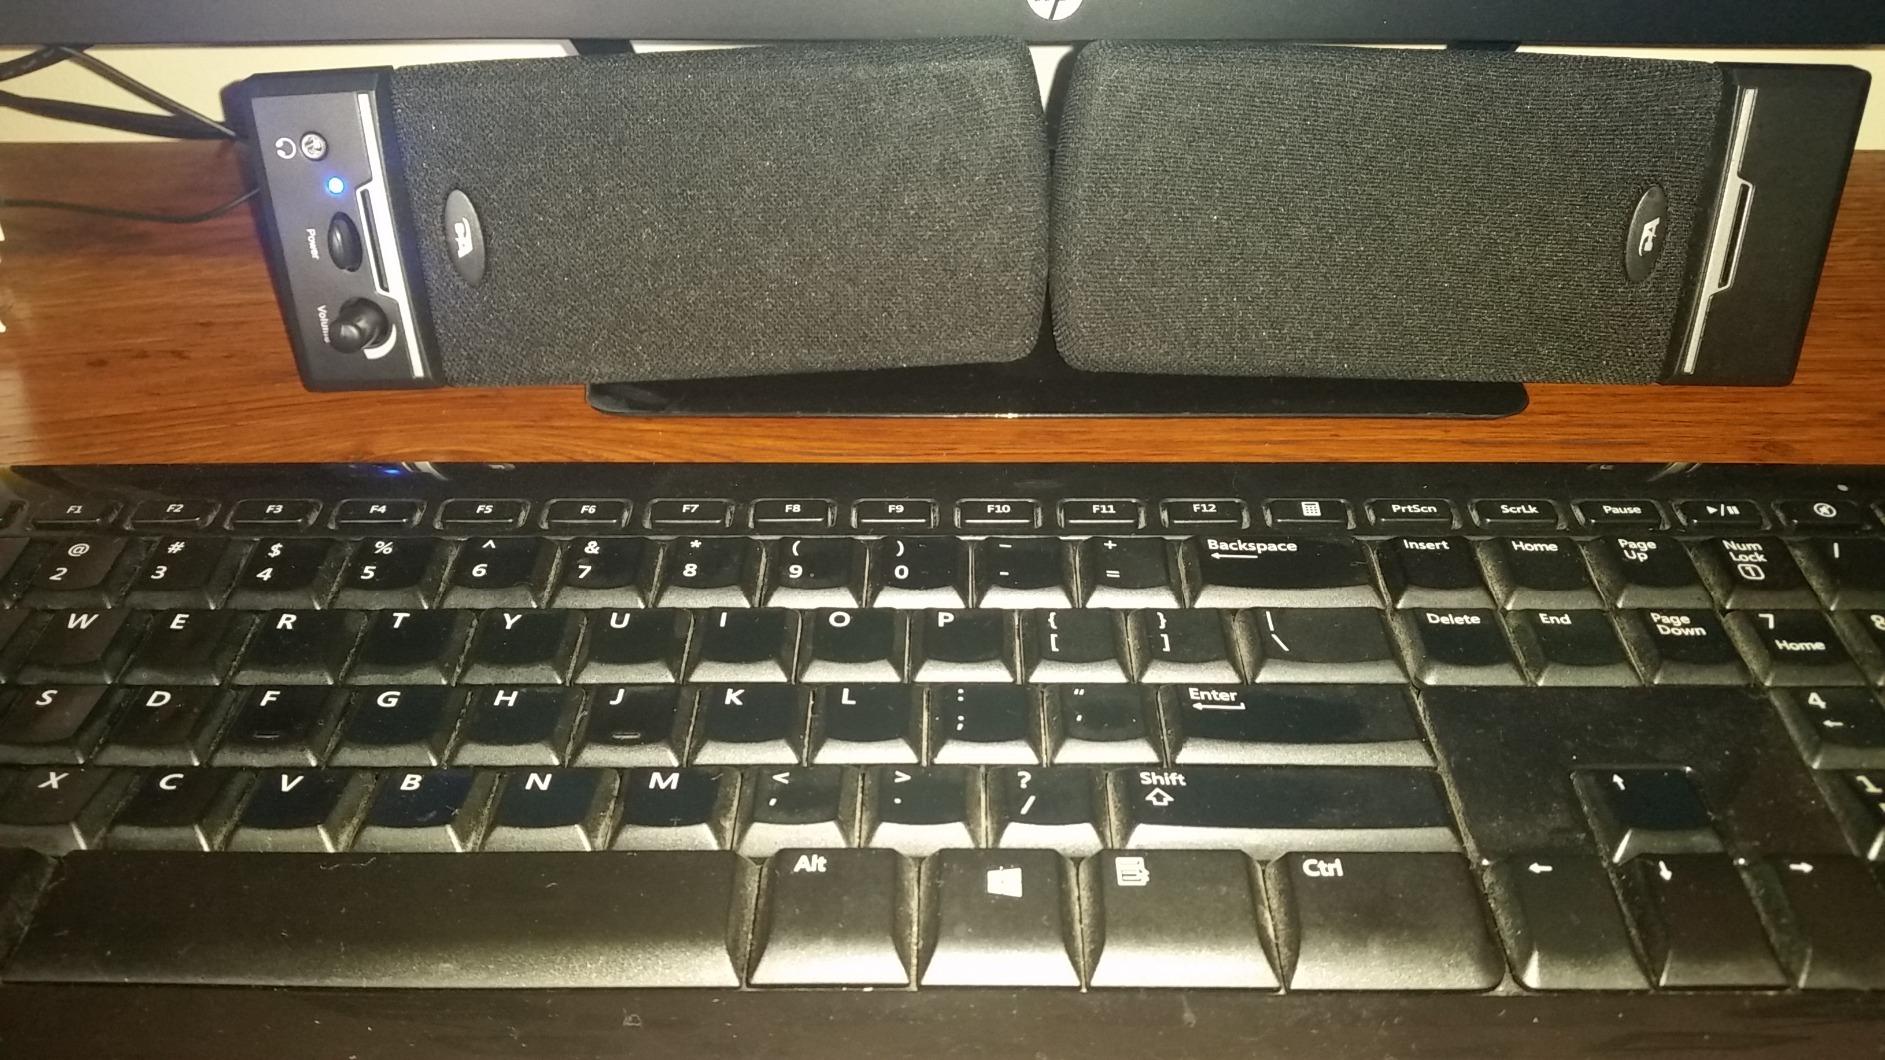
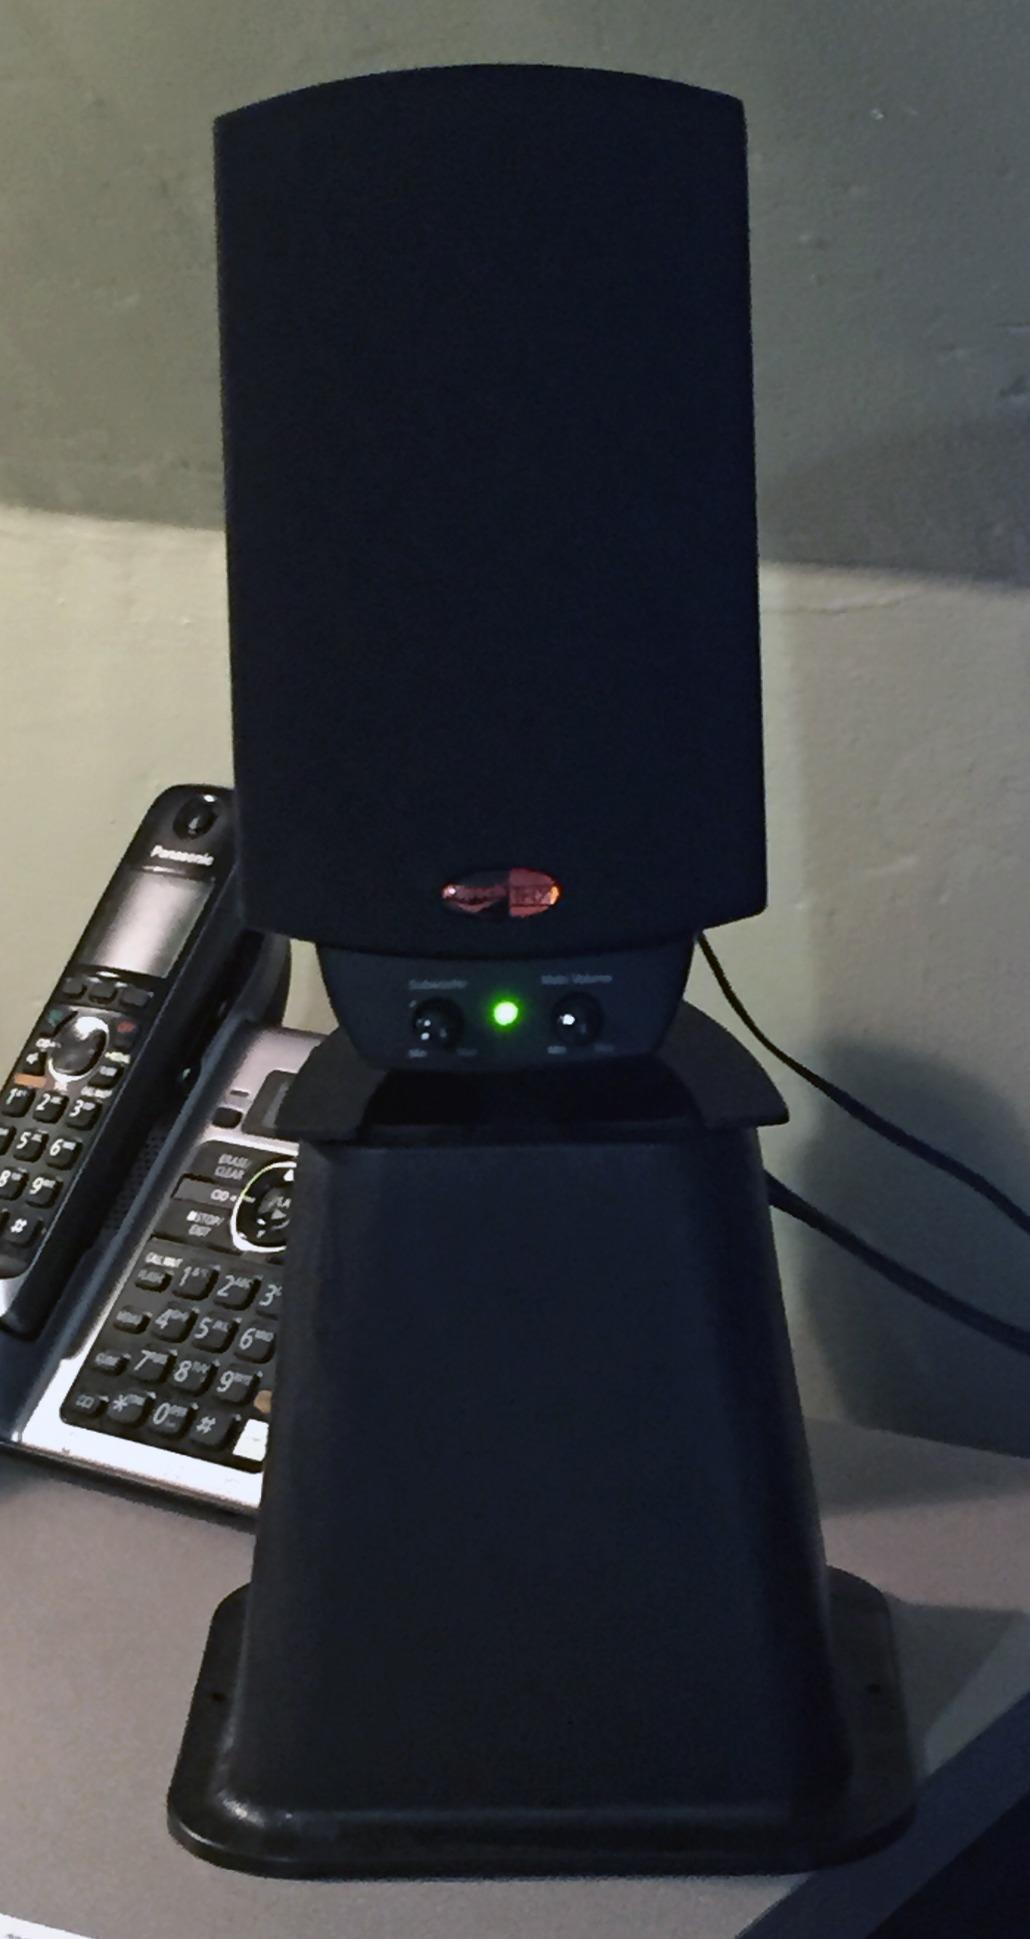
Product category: speaker
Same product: no